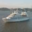
Label: ship